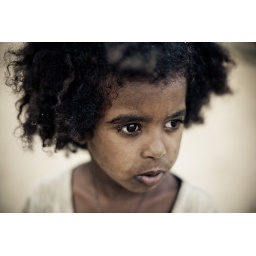
Nomad girl in a camp in Taka mountains near Kassala.